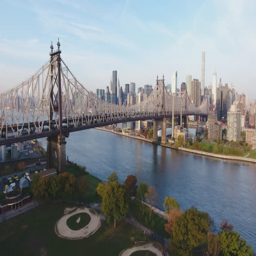
an establishing aerial shot at sunrise .